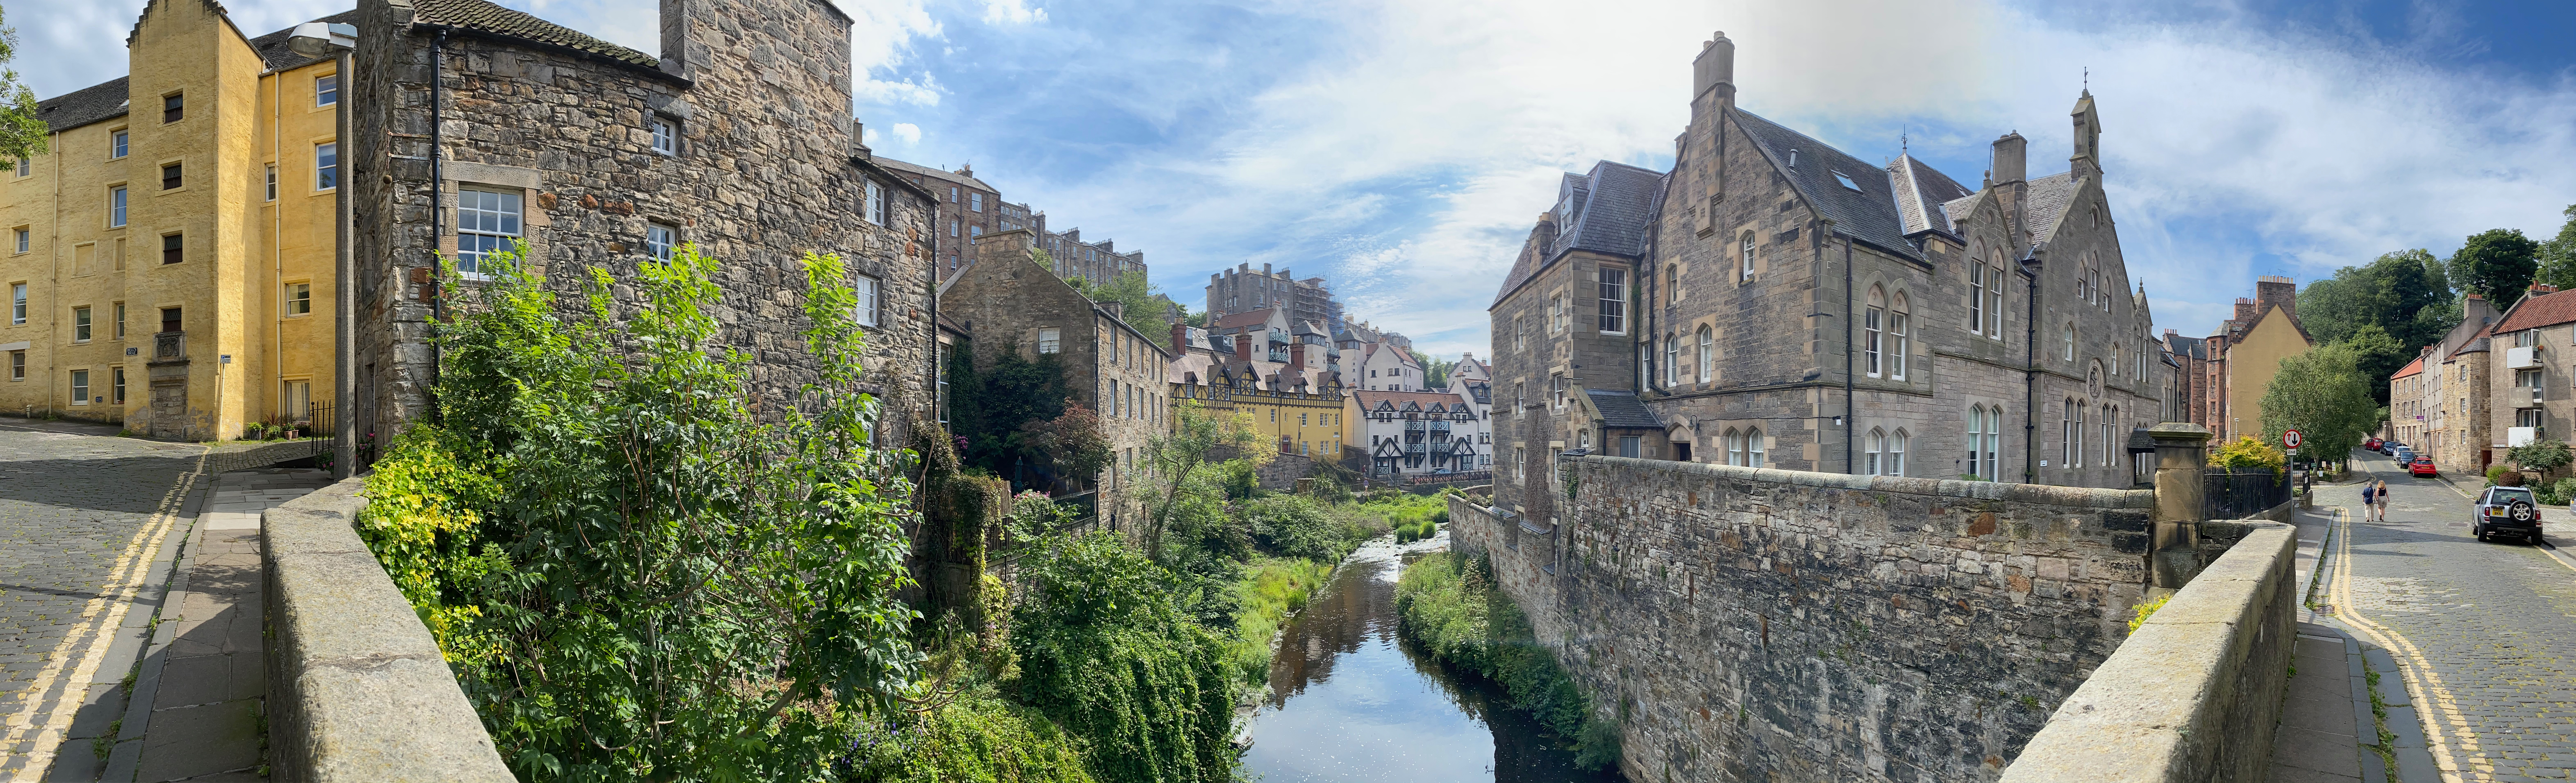
edinburgh, scotland, uk, Leith, water, panoramic, plant, building, cloud, sky, window, nature, highland, body of water, tree, watercourse, house, bank, waterway, city, grass, medieval architecture, wilderness, history, moat, natural landscape, Canal tunnel, landscape, spring, village, channel, canal, facade, ancient history, fluvial landforms of streams, tourism, reservoir, lake, middle ages, turret, castle, ditch, reflection, stream, water castle, loch, vacation, riparian zone, river, street